Serica

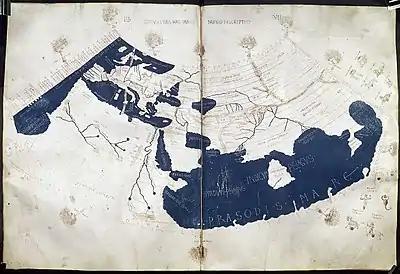
A mid-15th century Florentine world map based on the 1st (modified conic) projection in Jacobus Angelus's 1406 Latin translation of Maximus Planudes's late-13th century rediscovered Greek manuscripts of Ptolemy's 2nd-century "Geography". Serica is shown in the far northeast of the world.

Serica was one of the easternmost countries of Asia known to the Ancient Greek and Roman geographers. It is generally taken as referring to North China during its Zhou, Qin, and Han dynasties, as it was reached via the overland Silk Road in contrast to the Sinae, who were reached via the maritime routes. A similar distinction was later observed during the Middle Ages between "Cathay" (north) and "Mangi" or "China" (south). The people of Serica were the Seres, whose name was also used for their region. Access to Serica was eased following the Han conquest of the Tarim Basin (modern Xinjiang) but largely blocked when the Parthian Empire fell to the Sassanids. Henry Yule summarized the classical geographers: